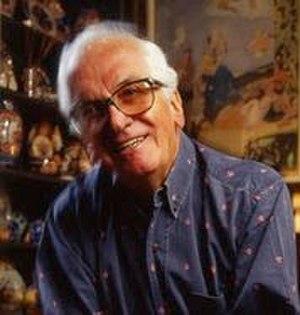
Jacques Fonteray, né le 10 février 1918 à Grenoble et mort le 6 février 2013 à Issy-les-Moulineaux, est un créateur de costumes de cinéma internationalement reconnu.